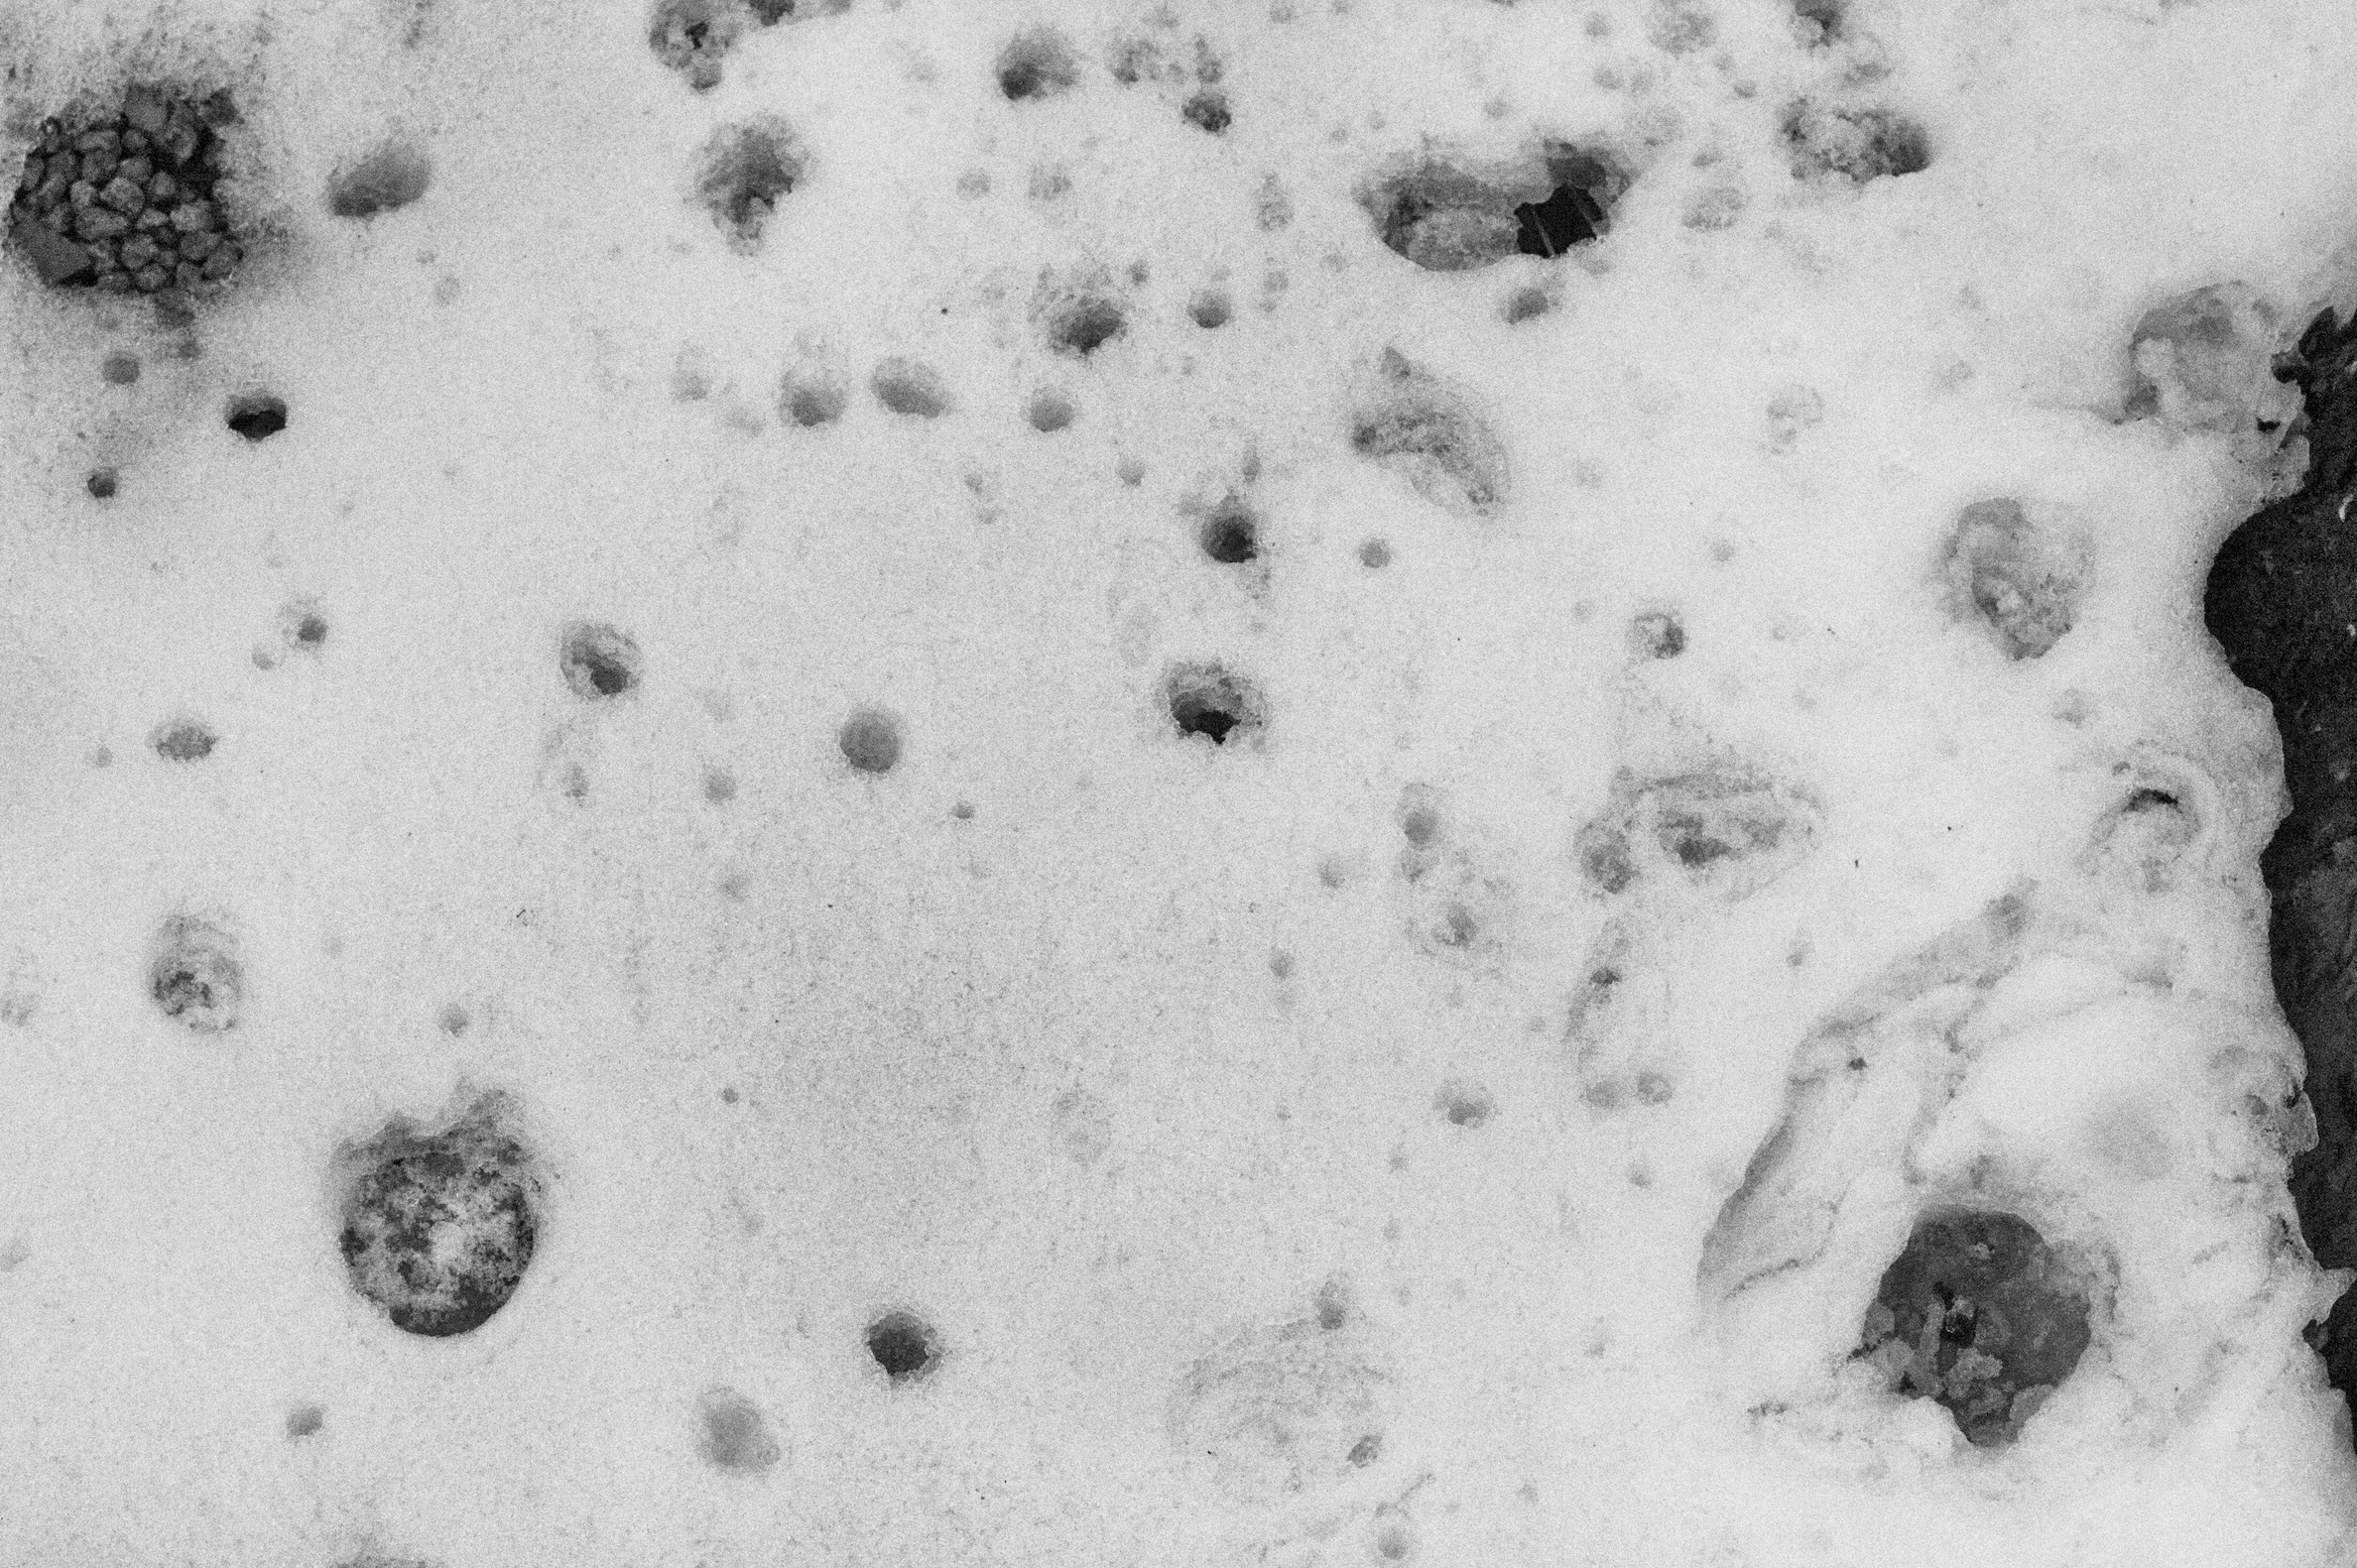
snow, black and white, white, footprint, weather, soil, monochrome, dailyshoot, freezing, monochrome photography